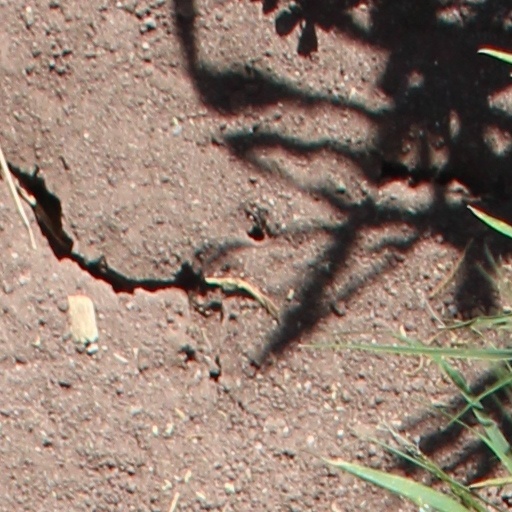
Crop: wheat